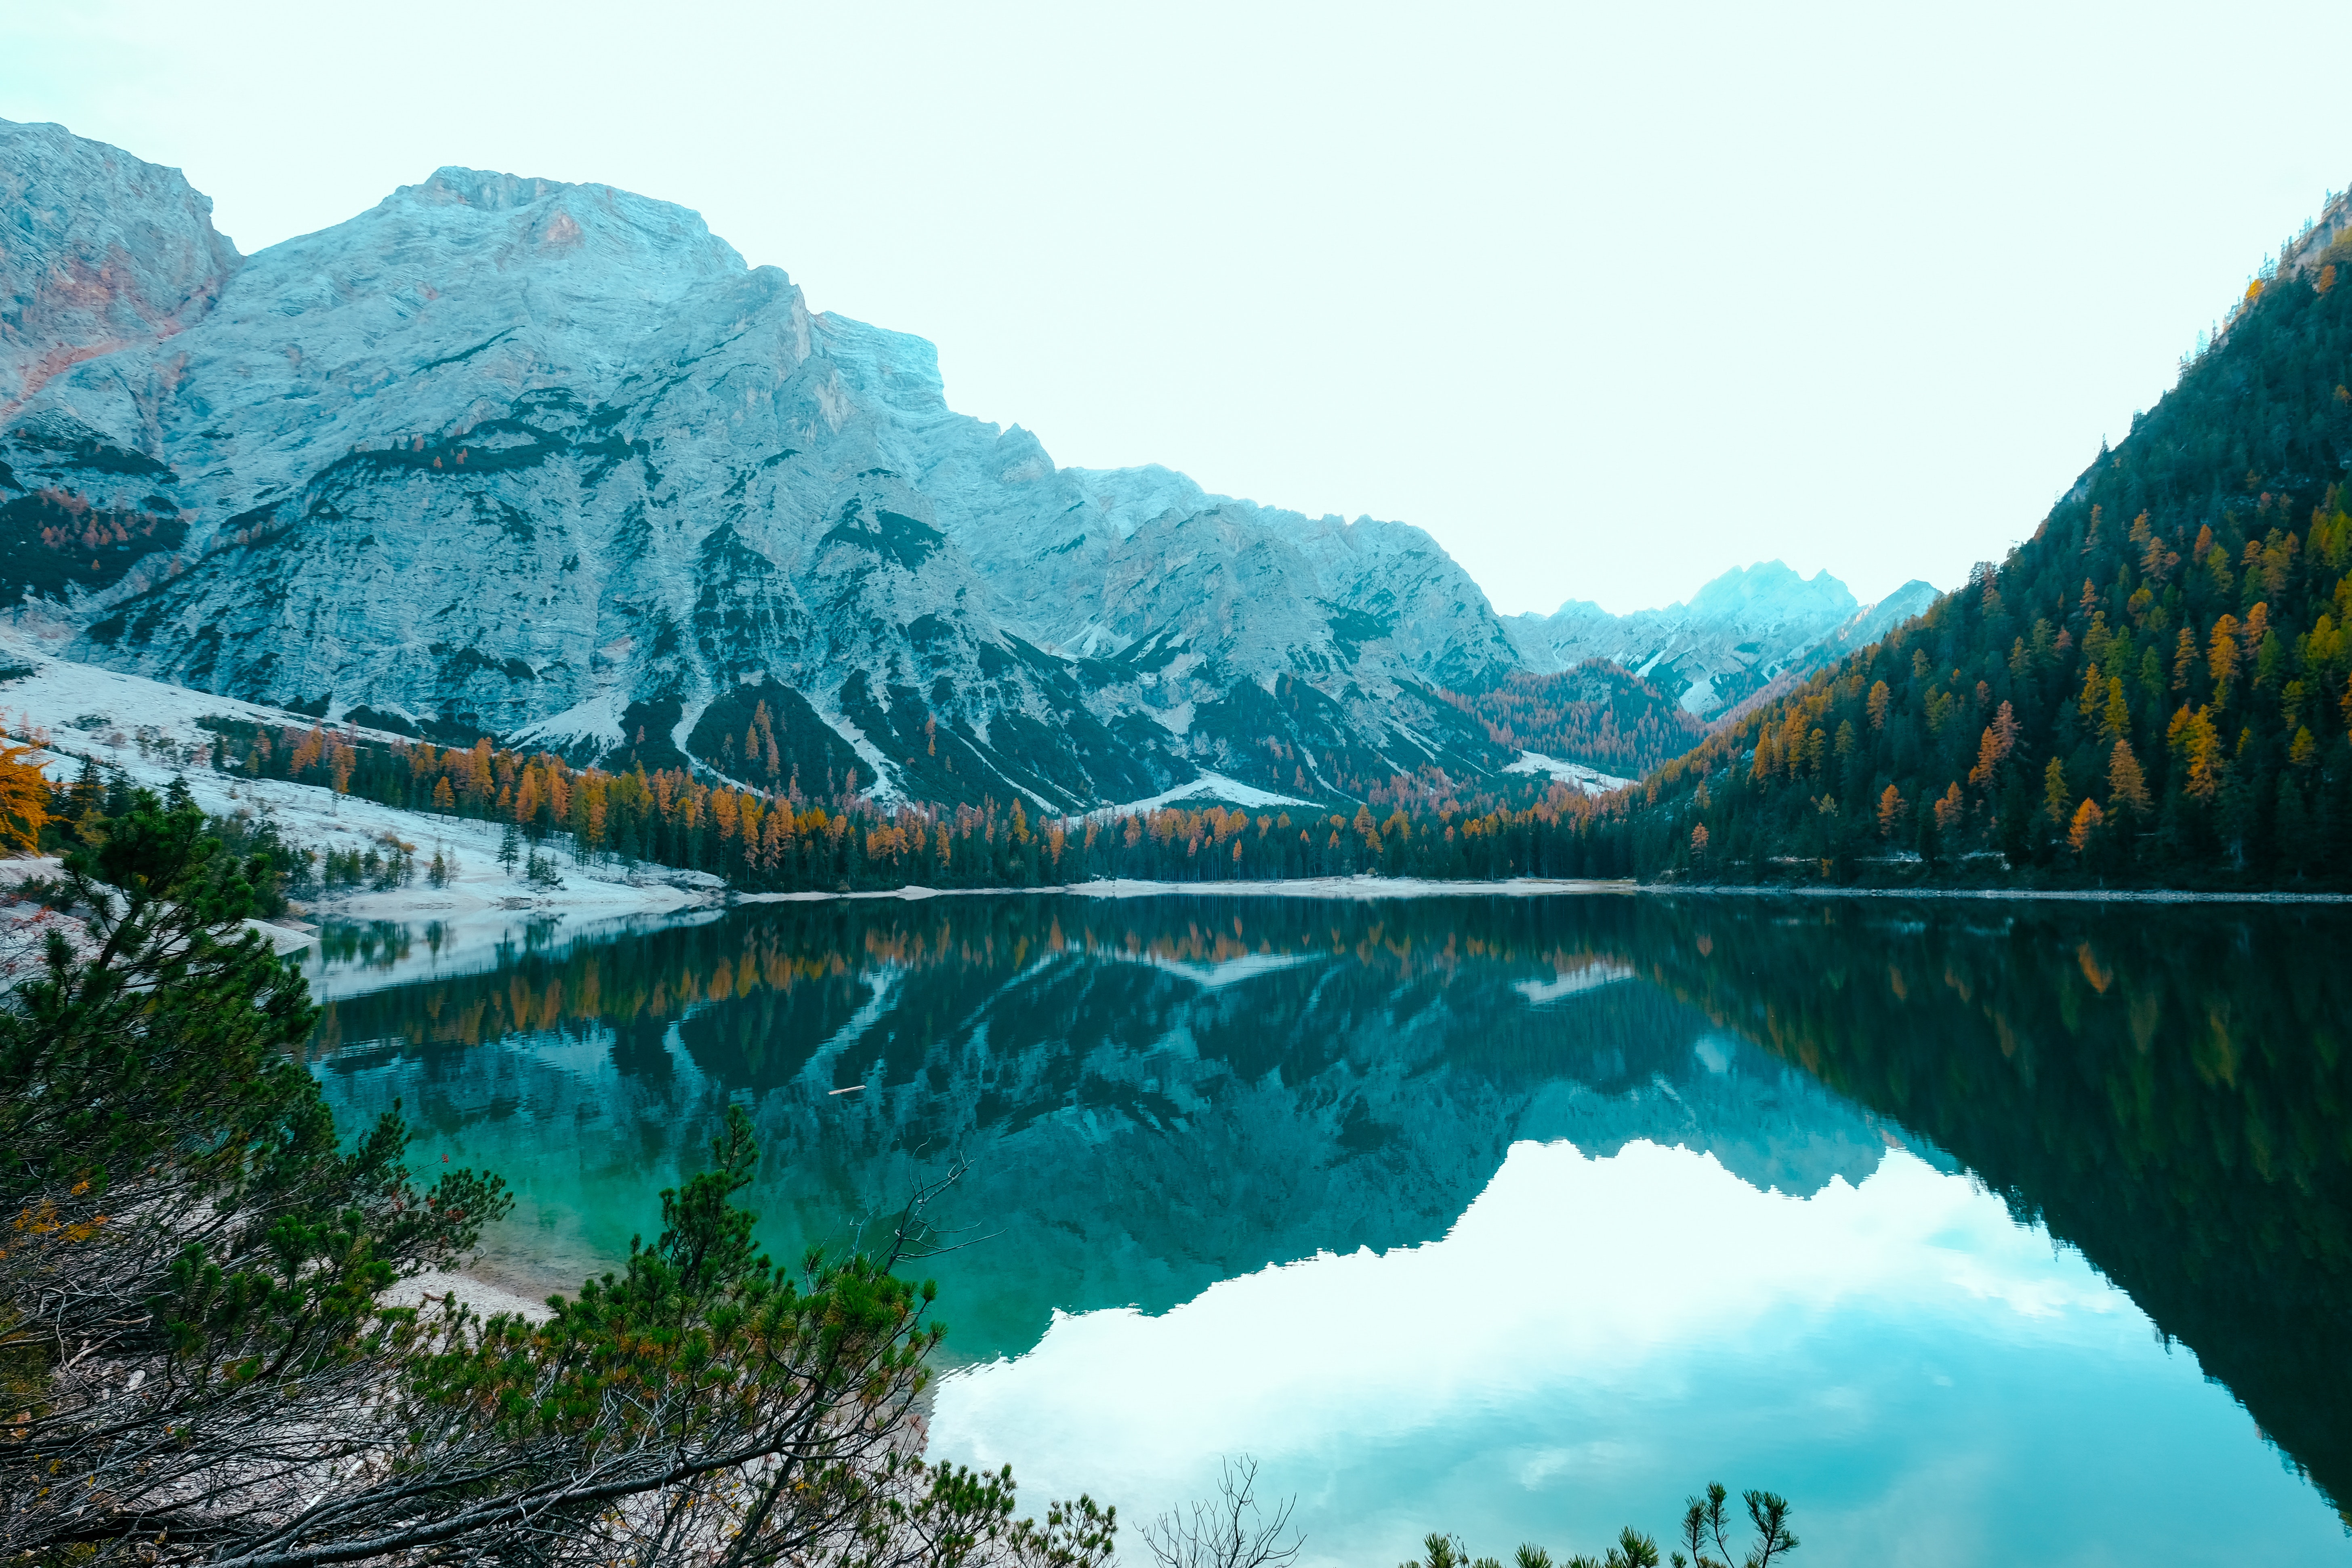
reflection, nature, water, mountain, wilderness, lake, mountainous landforms, mount scenery, mountain range, water resources, glacial lake, tarn, sky, tree, hill station, alps, national park, bank, reservoir, crater lake, landscape, watercourse, fjord, river, moraine